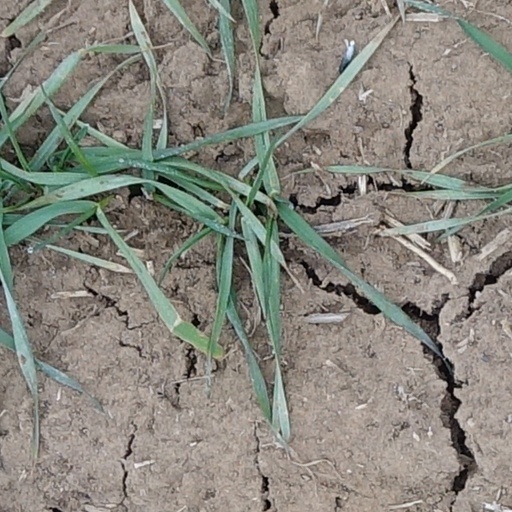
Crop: wheat